Wilson Carlile

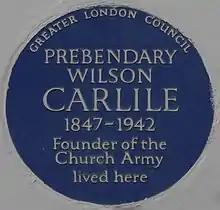
Blue plaque, 34 Sheffield Terrace, Kensington, London

Carlile resigned his curacy to devote his time to slum missions. His goal was to use the working person to help fellow workers, but to do so within the structure of the Church of England. Such work had already begun in a few other areas of England. Carlile wanted to co-ordinate all their efforts, so that trained evangelists could be sent to any parish where they were needed.